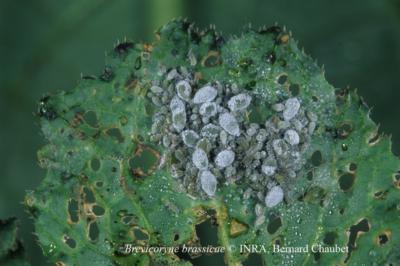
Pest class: cabbage_aphid